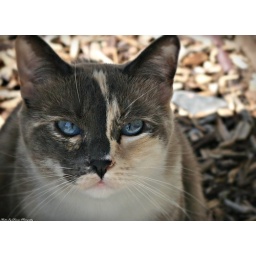
This cat belongs to one of my neighbors. I get lost in those blue eyes! What a pretty cat!!